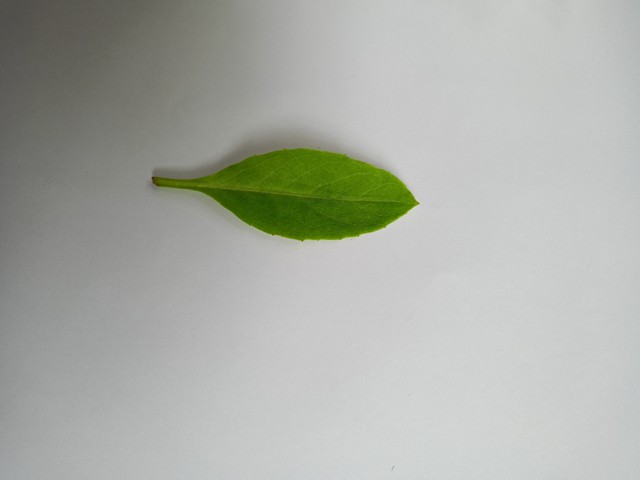
Plant: gainura